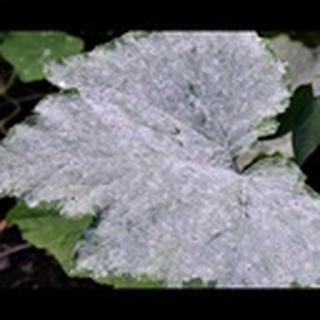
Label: cotton_powdery_mildew